Federal Republic of Central America

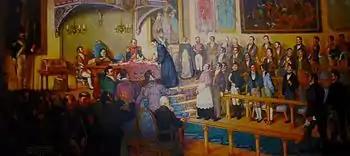
by (20th century)

The Cortes of Cádiz (a Spanish constitutional congress in Cádiz) drafted the Spanish Constitution of 1812, which made Spain a constitutional monarchy. Ferdinand repealed the liberal constitution after returning to power in 1814, since he wanted to rule as an absolute monarch. His refusal to rule as a constitutional monarch and the desire of colonial leaders for greater local autonomy led to independence rebellions throughout Spain's American colonies. The rebellions were primarily led by liberals who supported the 1812 constitution's Enlightenment ideals. Conservatives joined the independence movements in 1820, when Ferdinand was forced by Colonel Rafael del Riego to restore the 1812 constitution. On 15 September 1821, Central American colonial leaders declared independence from Spain and signed the Act of Independence of Central America. They established the Consultive Junta to temporarily govern the region until a permanent government could be established. Most government administrators, including Brigadier General Gabino Gaínza (the final captain general of Guatemala), retained their positions.